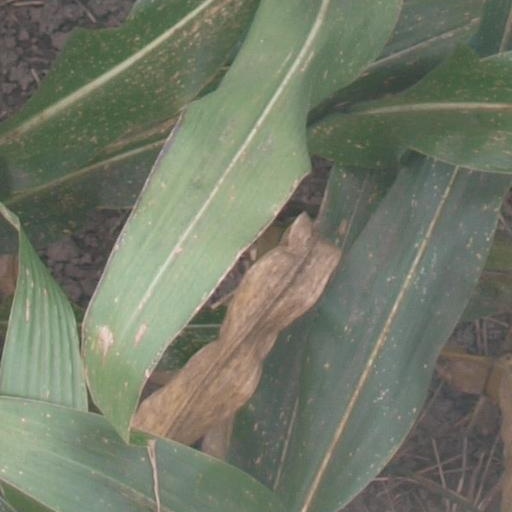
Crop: maize; corn